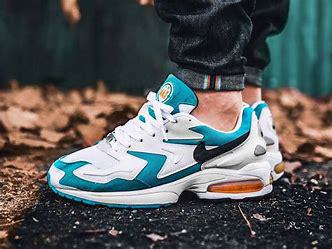
Brand: Nike
Model: Air MAX2 Light